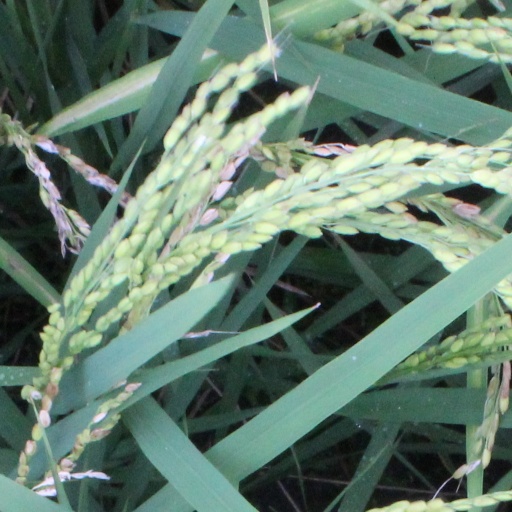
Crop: rice